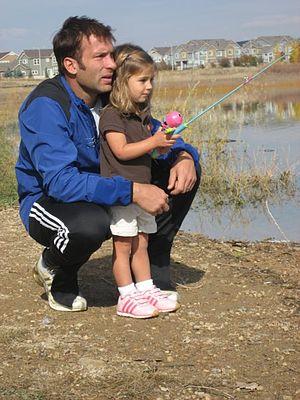
Ritchie Kotschau est un footballeur américain à la retraite né le 22 novembre 1975 à Levittown, New York.